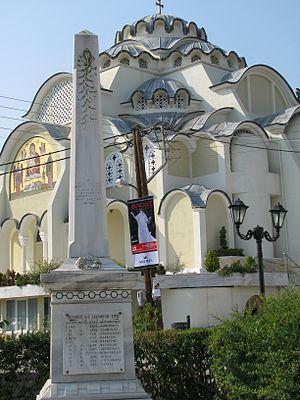
Le dème de Péonie est un dème situé dans la périphérie de Macédoine-Centrale, en Grèce.
Axioúpoli est une petite ville de Macédoine grecque située au sein de la municipalité de Péonie, dans le district régional de Kilkís.